Amager Vest

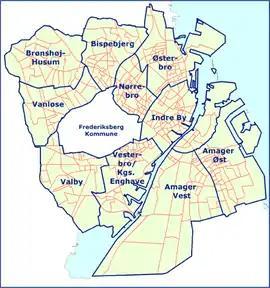
Ten districts of Copenhagen

Amager Vest (English:West Amager) is one of the ten administrative districts of Copenhagen Municipality, Denmark. It located on in the north-western part of the island of Amager, the largest island in the Øresund. The district is bordered by Amager Øst to the east along Amagerbrogade, the main shopping street and thoroughfare of the part of Copenhagen. Amager Vest is the largest of the ten new official administrative districts of Copenhagen, but has at the same time the smallest population. Only the most northern part can be considered as "urban area".